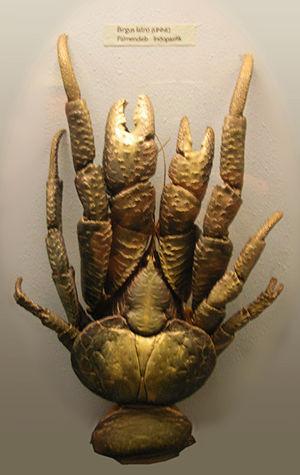
Le Crabe de cocotier est le plus grand arthropode terrestre. De la famille des Bernard l'hermite, ce n'est donc pas un crabe au sens strict. Il est connu pour sa capacité à casser des noix de coco grâce à ses fortes pinces, pour en manger le contenu. Il se répartit dans des îles et îlots de l'océan Pacifique et de l'océan Indien.